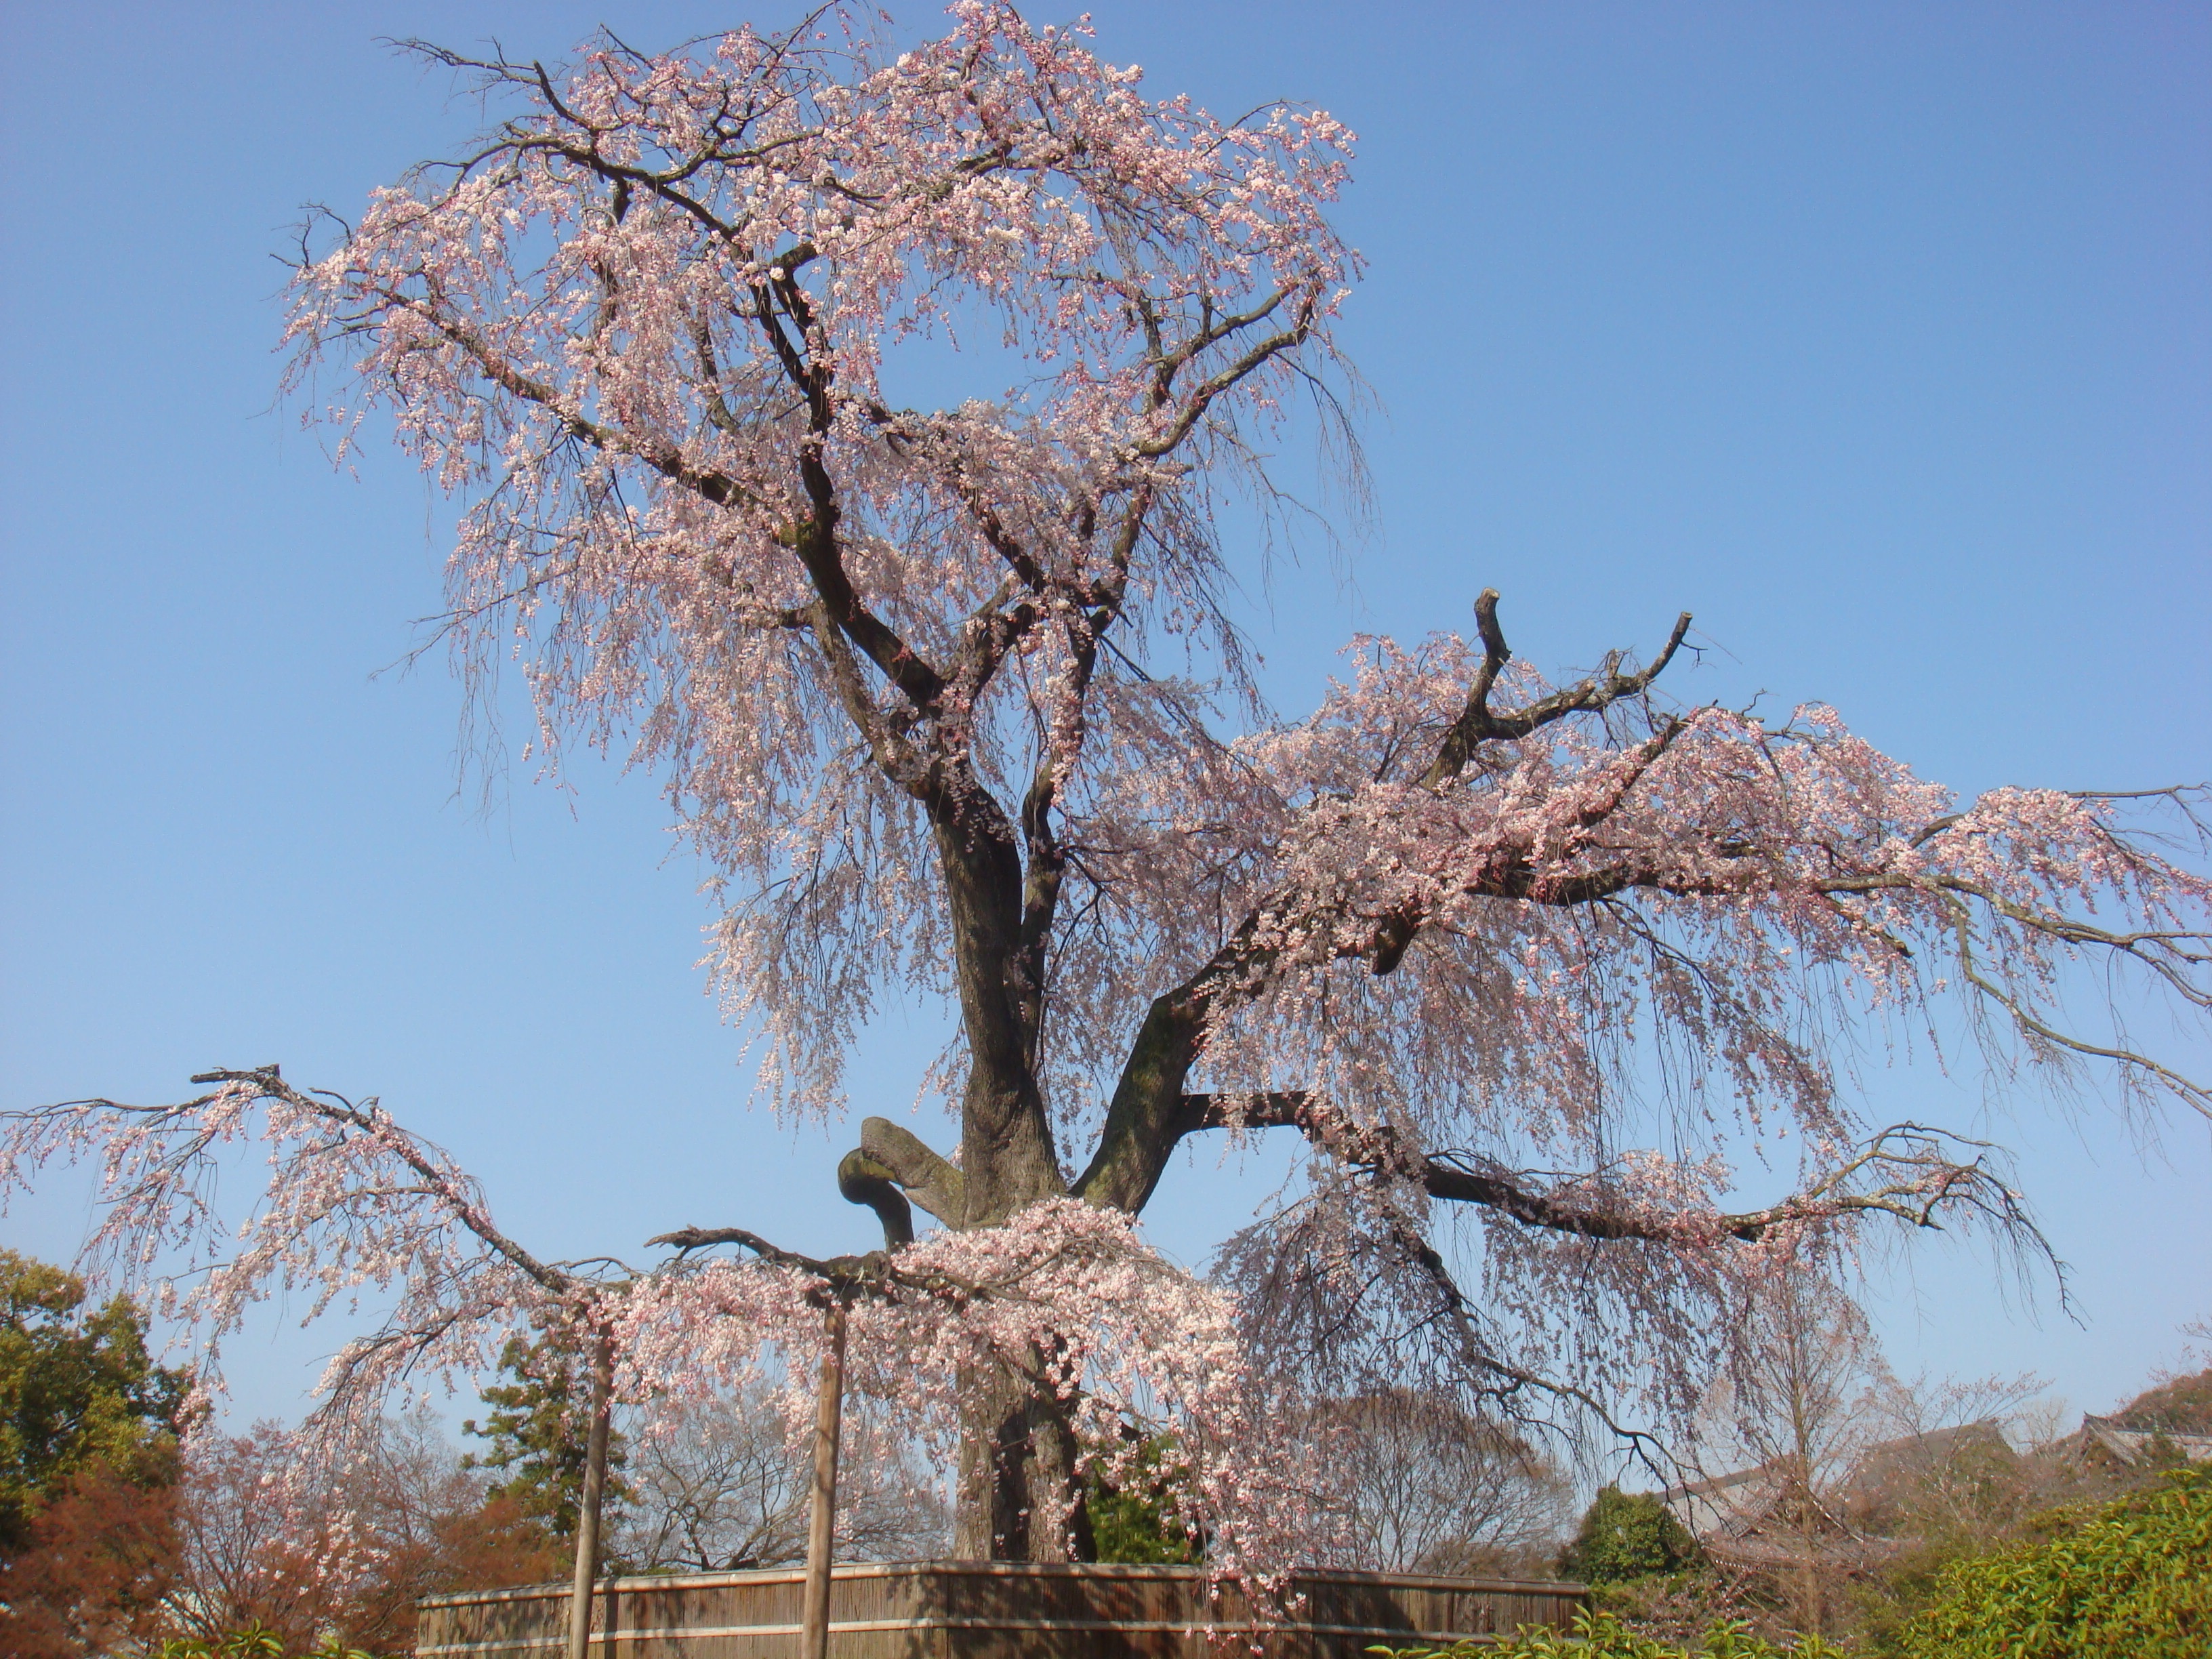
tree, branch, blossom, plant, flower, spring, cherry blossom, beijing, the summer palace, woody plant